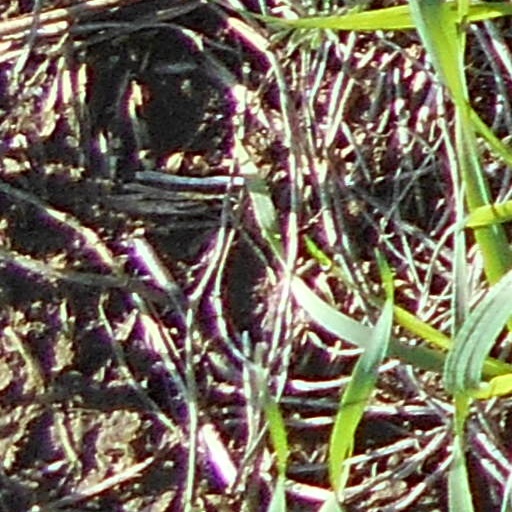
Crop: wheat